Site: brandenburg
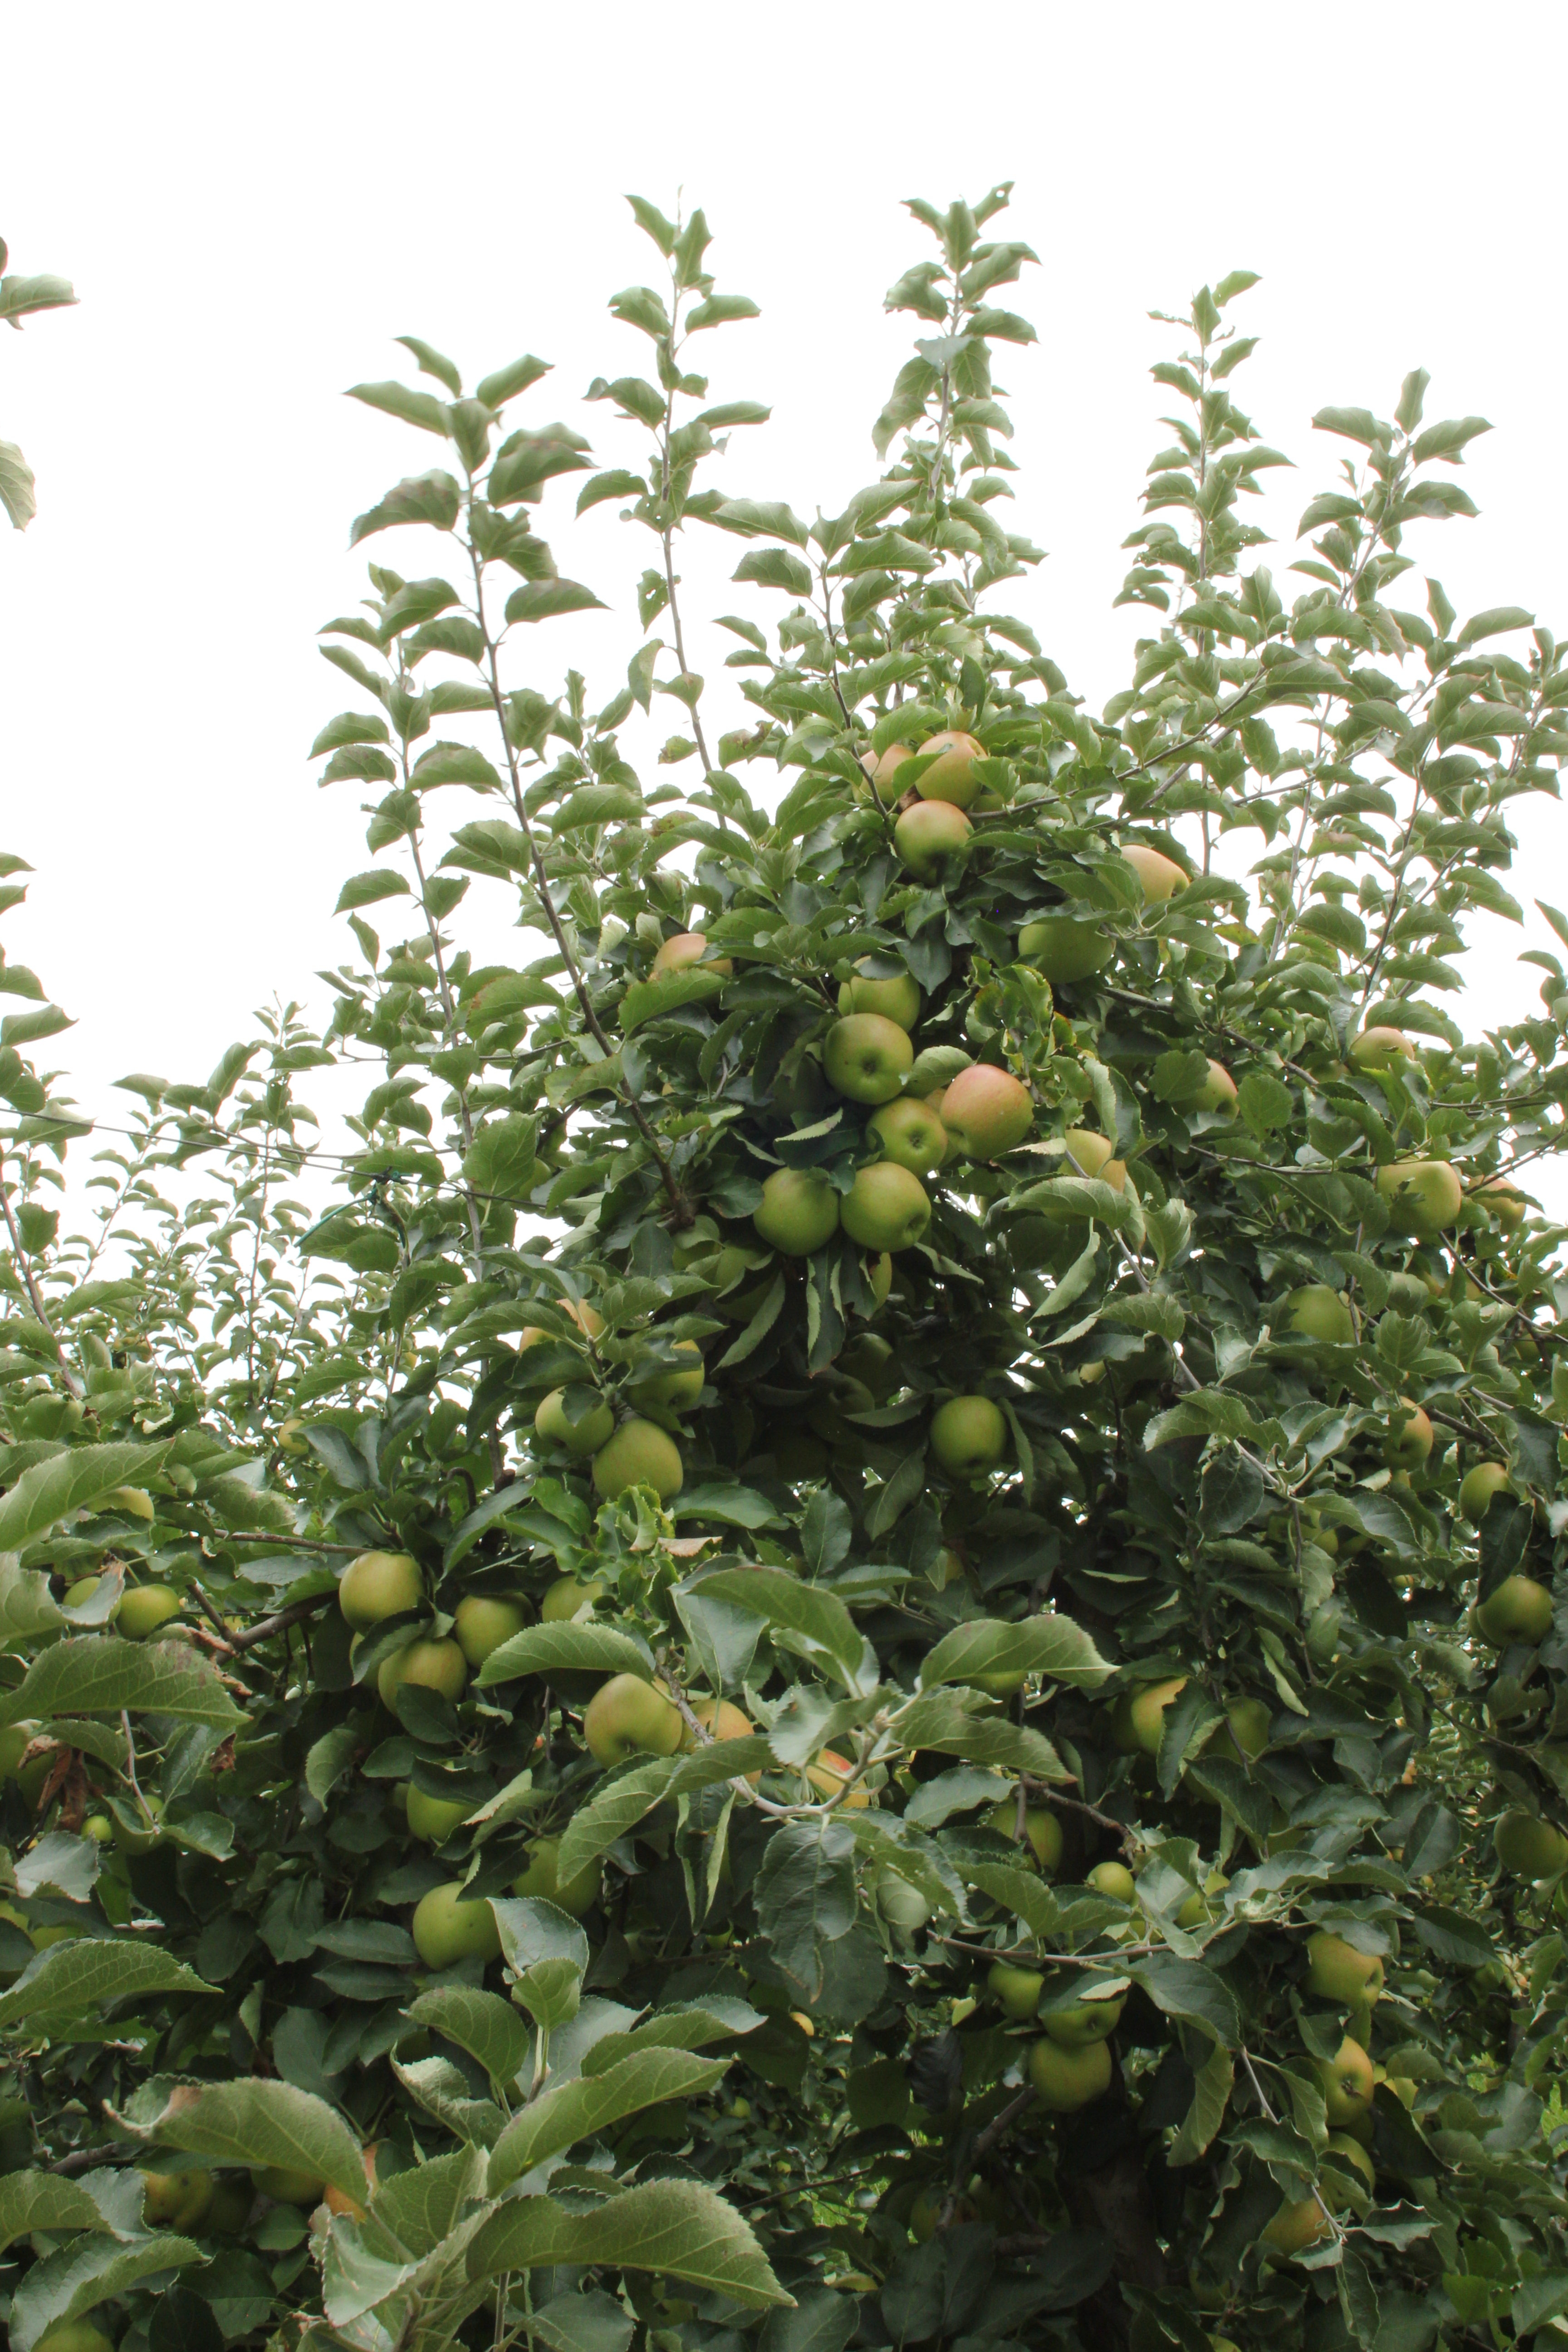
Growth stage (BBCH 87): Maturity of fruit and seed